Hippie

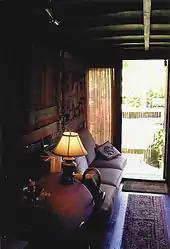
Hippie Truck interior

Hippies tended to travel light, and could pick up and go wherever the action was at any time. Whether at a love-in on Mount Tamalpais near San Francisco, a demonstration against the Vietnam War in Berkeley, or one of Ken Kesey's "Acid Tests", if the "vibe" was not right and a change of scene was desired, hippies were mobile at a moment's notice. Planning was eschewed, as hippies were happy to put a few clothes in a backpack, stick out their thumbs and hitchhike anywhere. Hippies seldom worried whether they had money, hotel reservations or any of the other standard accoutrements of travel. Hippie households welcomed overnight guests on an impromptu basis, and the reciprocal nature of the lifestyle permitted greater freedom of movement. People generally cooperated to meet each other's needs in ways that became less common after the early 1970s. This way of life is still seen among Rainbow Family groups, new age travellers and New Zealand's housetruckers.